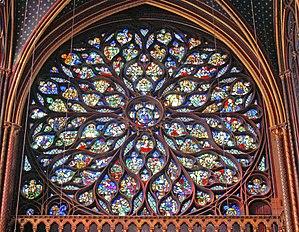
En architecture et en décoration, une rosace ou rose est une ouverture en forme de rose dans un mur, dans une cloison, dans un garde-corps, dans une séparation bâtie qui délimite un espace. Ces ouvertures sont destinées à fournir le jour mais pas la vue. La rosace est préalablement aussi l'élément de décor sculpté, sans aucune ouverture. Ces éléments présentent une forme circulaire symétrique centrée avec des portions de courbes. En histoire de l'art, c'est un grand vitrail, soit ensemble de vitraux de forme circulaire décorant une église.
L’Apocalypse ou Apocalypse de Jean ou encore Livre de la Révélation, également appelé Révélation de Jésus-Christ suivant les premiers mots du texte, est le dernier livre du Nouveau Testament.
Les vitraux de la Sainte-Chapelle sont créés à la demande de saint Louis, roi de France, pour décorer sa nouvelle Sainte-Chapelle.
La craie est une roche sédimentaire calcaire blanche marine de type biomicrite, de texture mudstone à packstone, à grain généralement très fin, tendre, marquante, poreuse et perméable, et assez pure contenant presque exclusivement du carbonate de calcium CaCO₃ et un peu d'argile. Formée dans des mers chaudes et peu profondes, elle est constituée essentiellement par l'accumulation d'algues planctoniques, auxquelles s’ajoutent en quantité variable des fragments d'inocérames, d'échinodermes ou de bryozoaires, ainsi que des foraminifères. Les principales accumulations de craie en Europe datent du Crétacé, période géologique à laquelle la craie a donné son nom.
La Sainte-Chapelle, dite aussi Sainte-Chapelle du Palais, est une chapelle palatine édifiée sur l’île de la Cité, à Paris, à la demande de saint Louis afin d’abriter la Sainte Couronne d’épines, un morceau de la Vraie Croix, ainsi que diverses autres reliques de la Passion qu’il avait acquises à partir de 1239. Elle est la première construite des Saintes chapelles, conçue comme une vaste châsse presque entièrement vitrée, et se distingue par l'élégance et la hardiesse de son architecture, qui se manifeste dans une élévation importante et la suppression quasi totale des murs au niveau des fenêtres de la chapelle haute. Bien qu'édifiée dans un bref délai ne dépassant pas sept ans, l'on n'a pas relevé de défauts de construction, et la décoration n'a pas été négligée. Elle fait notamment appel à la sculpture, la peinture et l'art du vitrail : ce sont ses immenses vitraux historiés d'origine qui font aujourd'hui la richesse de la Sainte-Chapelle, car elle a été privée de ses reliques à la Révolution française, et perdu ainsi sa principale raison d'être.